Ann Lee

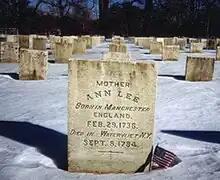
Mother Ann Lee's tombstone

It is claimed that Shakers in New Lebanon, New York, experienced a 10-year period of revelations in 1837 called the Era of Manifestations. It was also referred to as "Mother Ann's Work". However, the Shakers' numbers dwindled with time, and soon the religion gradually all but disappeared. In total 19 official communities were established in the Northeast with roughly 6,000 members prior to the civil war.